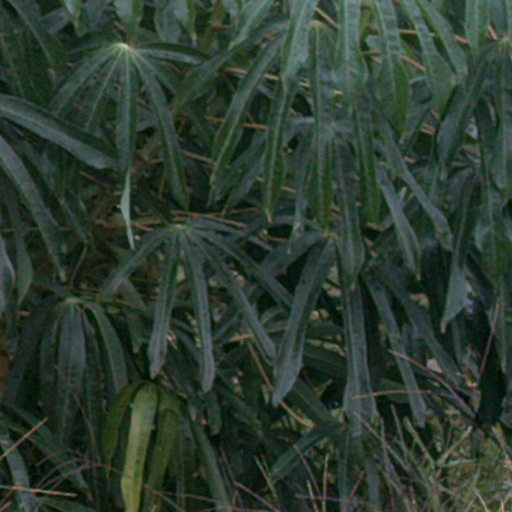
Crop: cassava